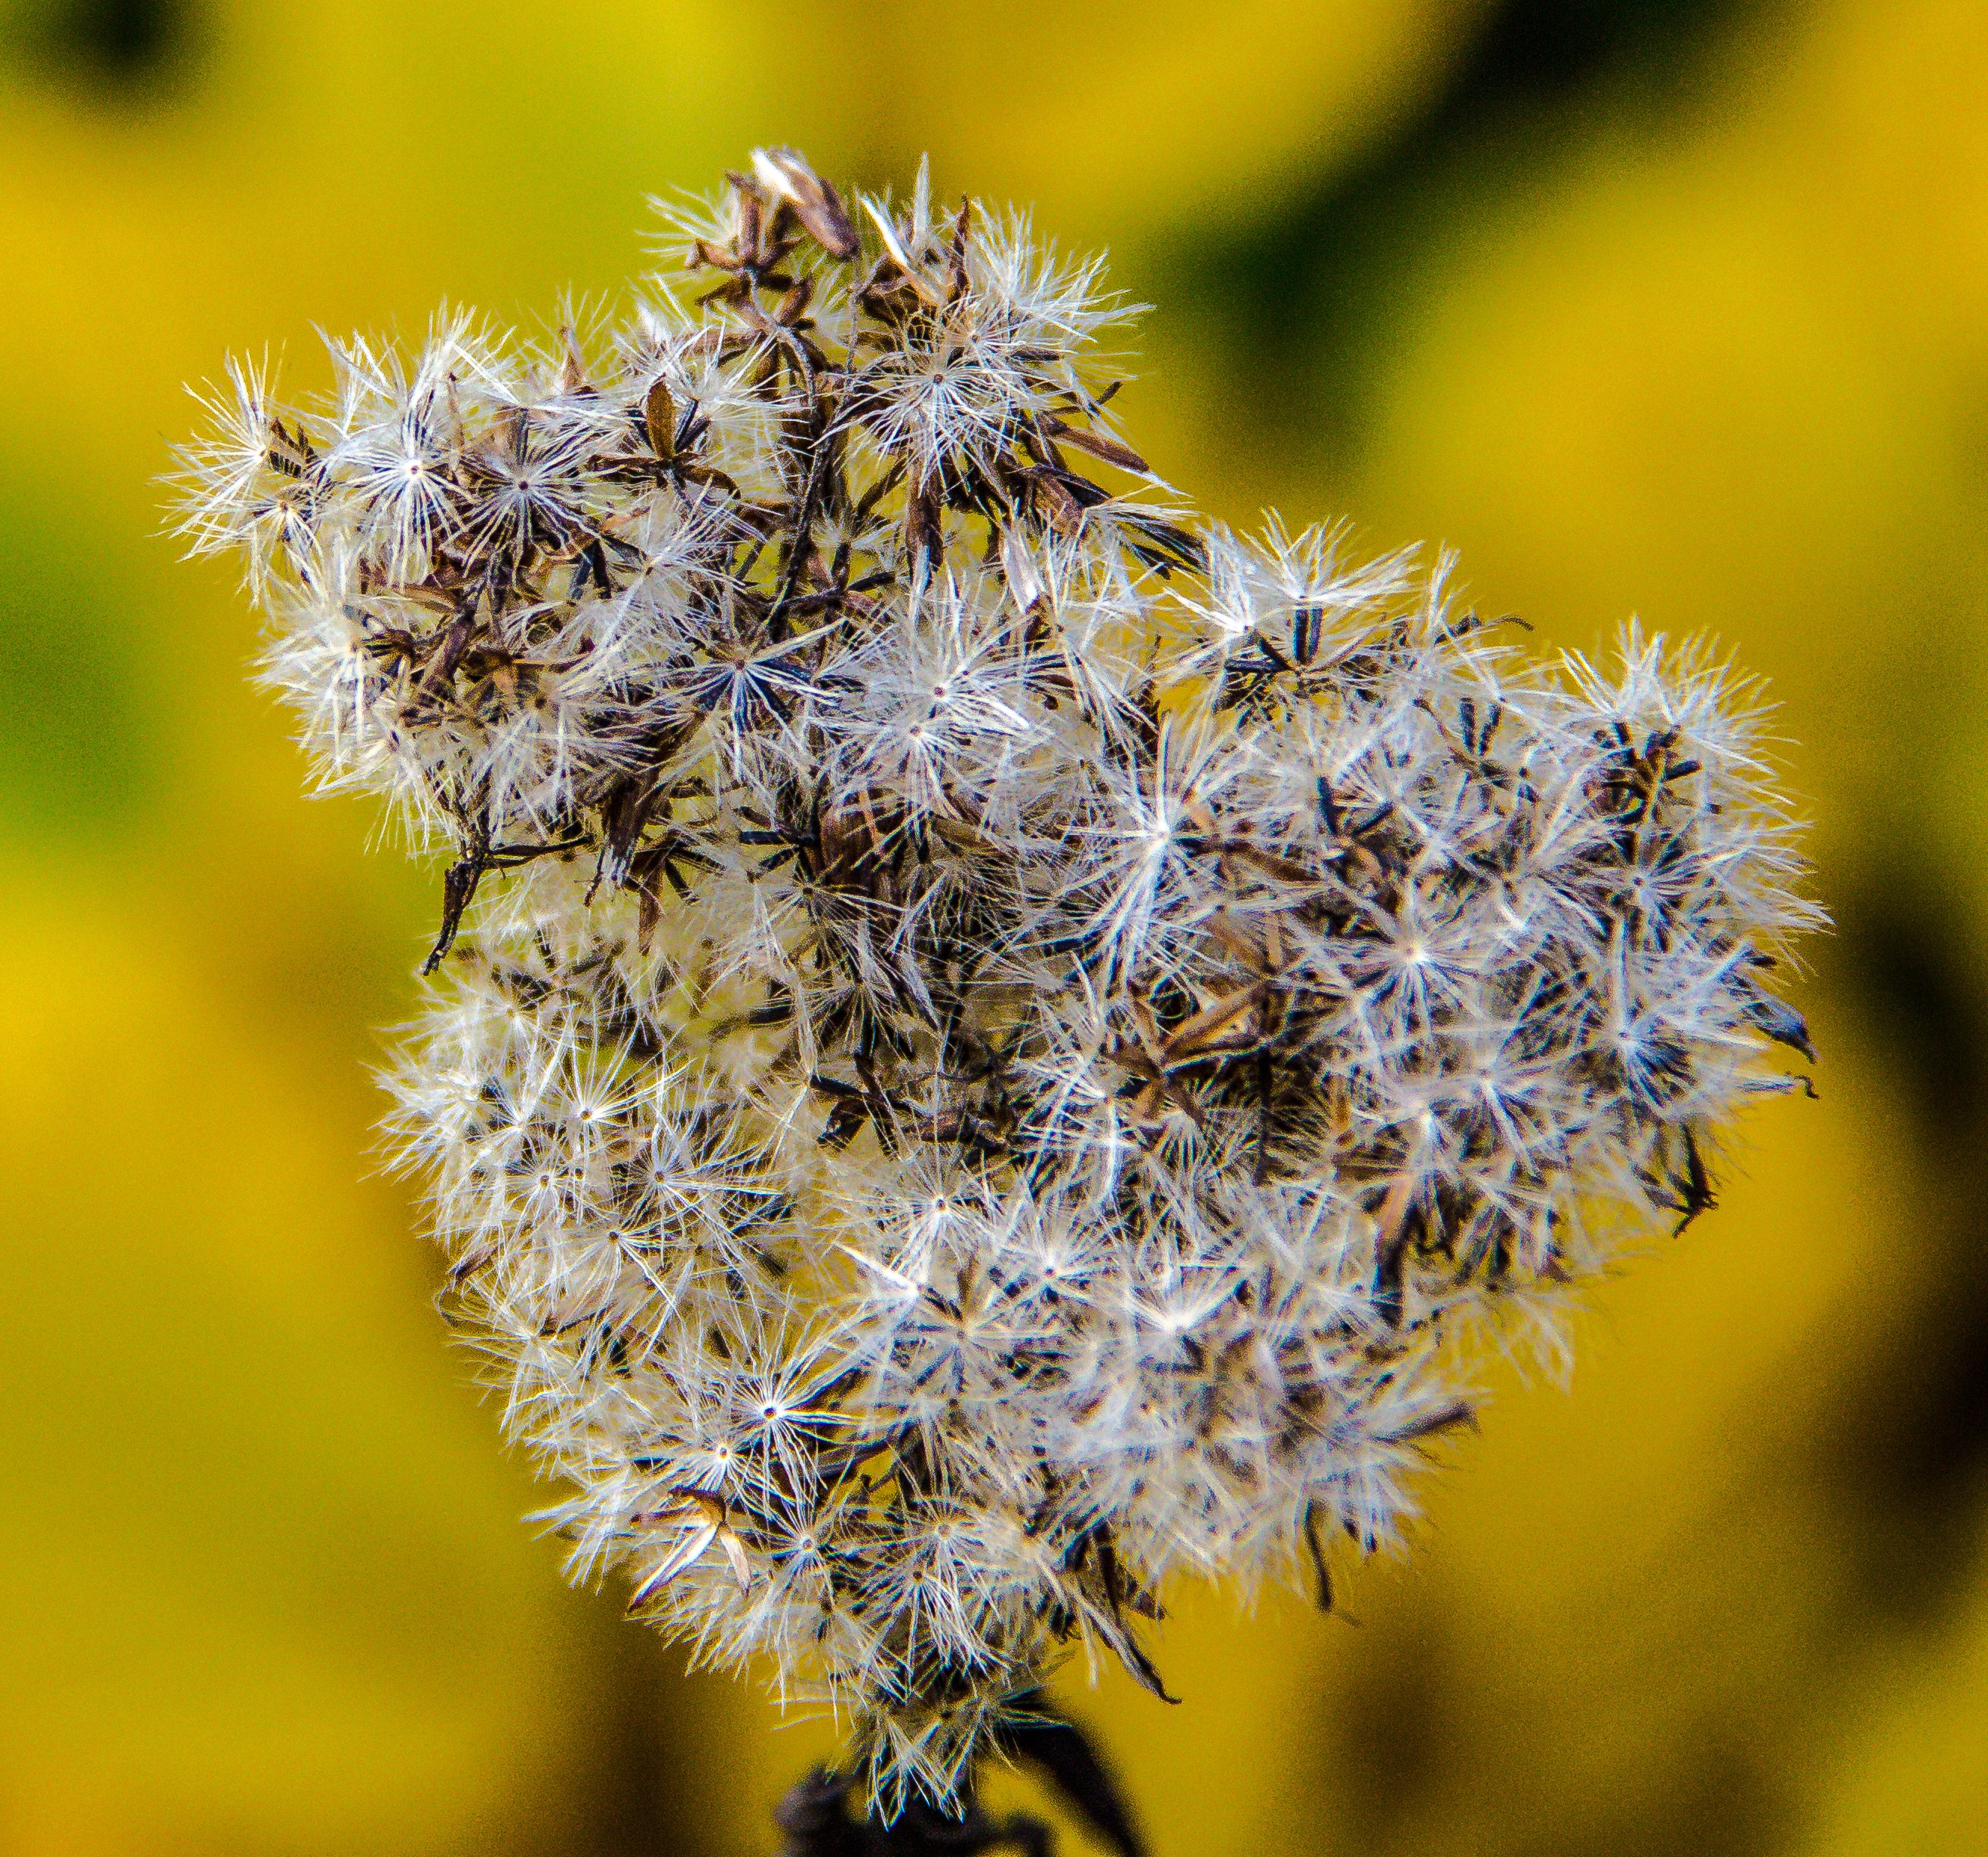
nature, forest, branch, plant, photography, dandelion, flower, dry, autumn, botany, flora, fauna, wildflower, close up, macro photography, flowering plant, withers, daisy family, plant stem, land plant, thorns spines and prickles, spor plant